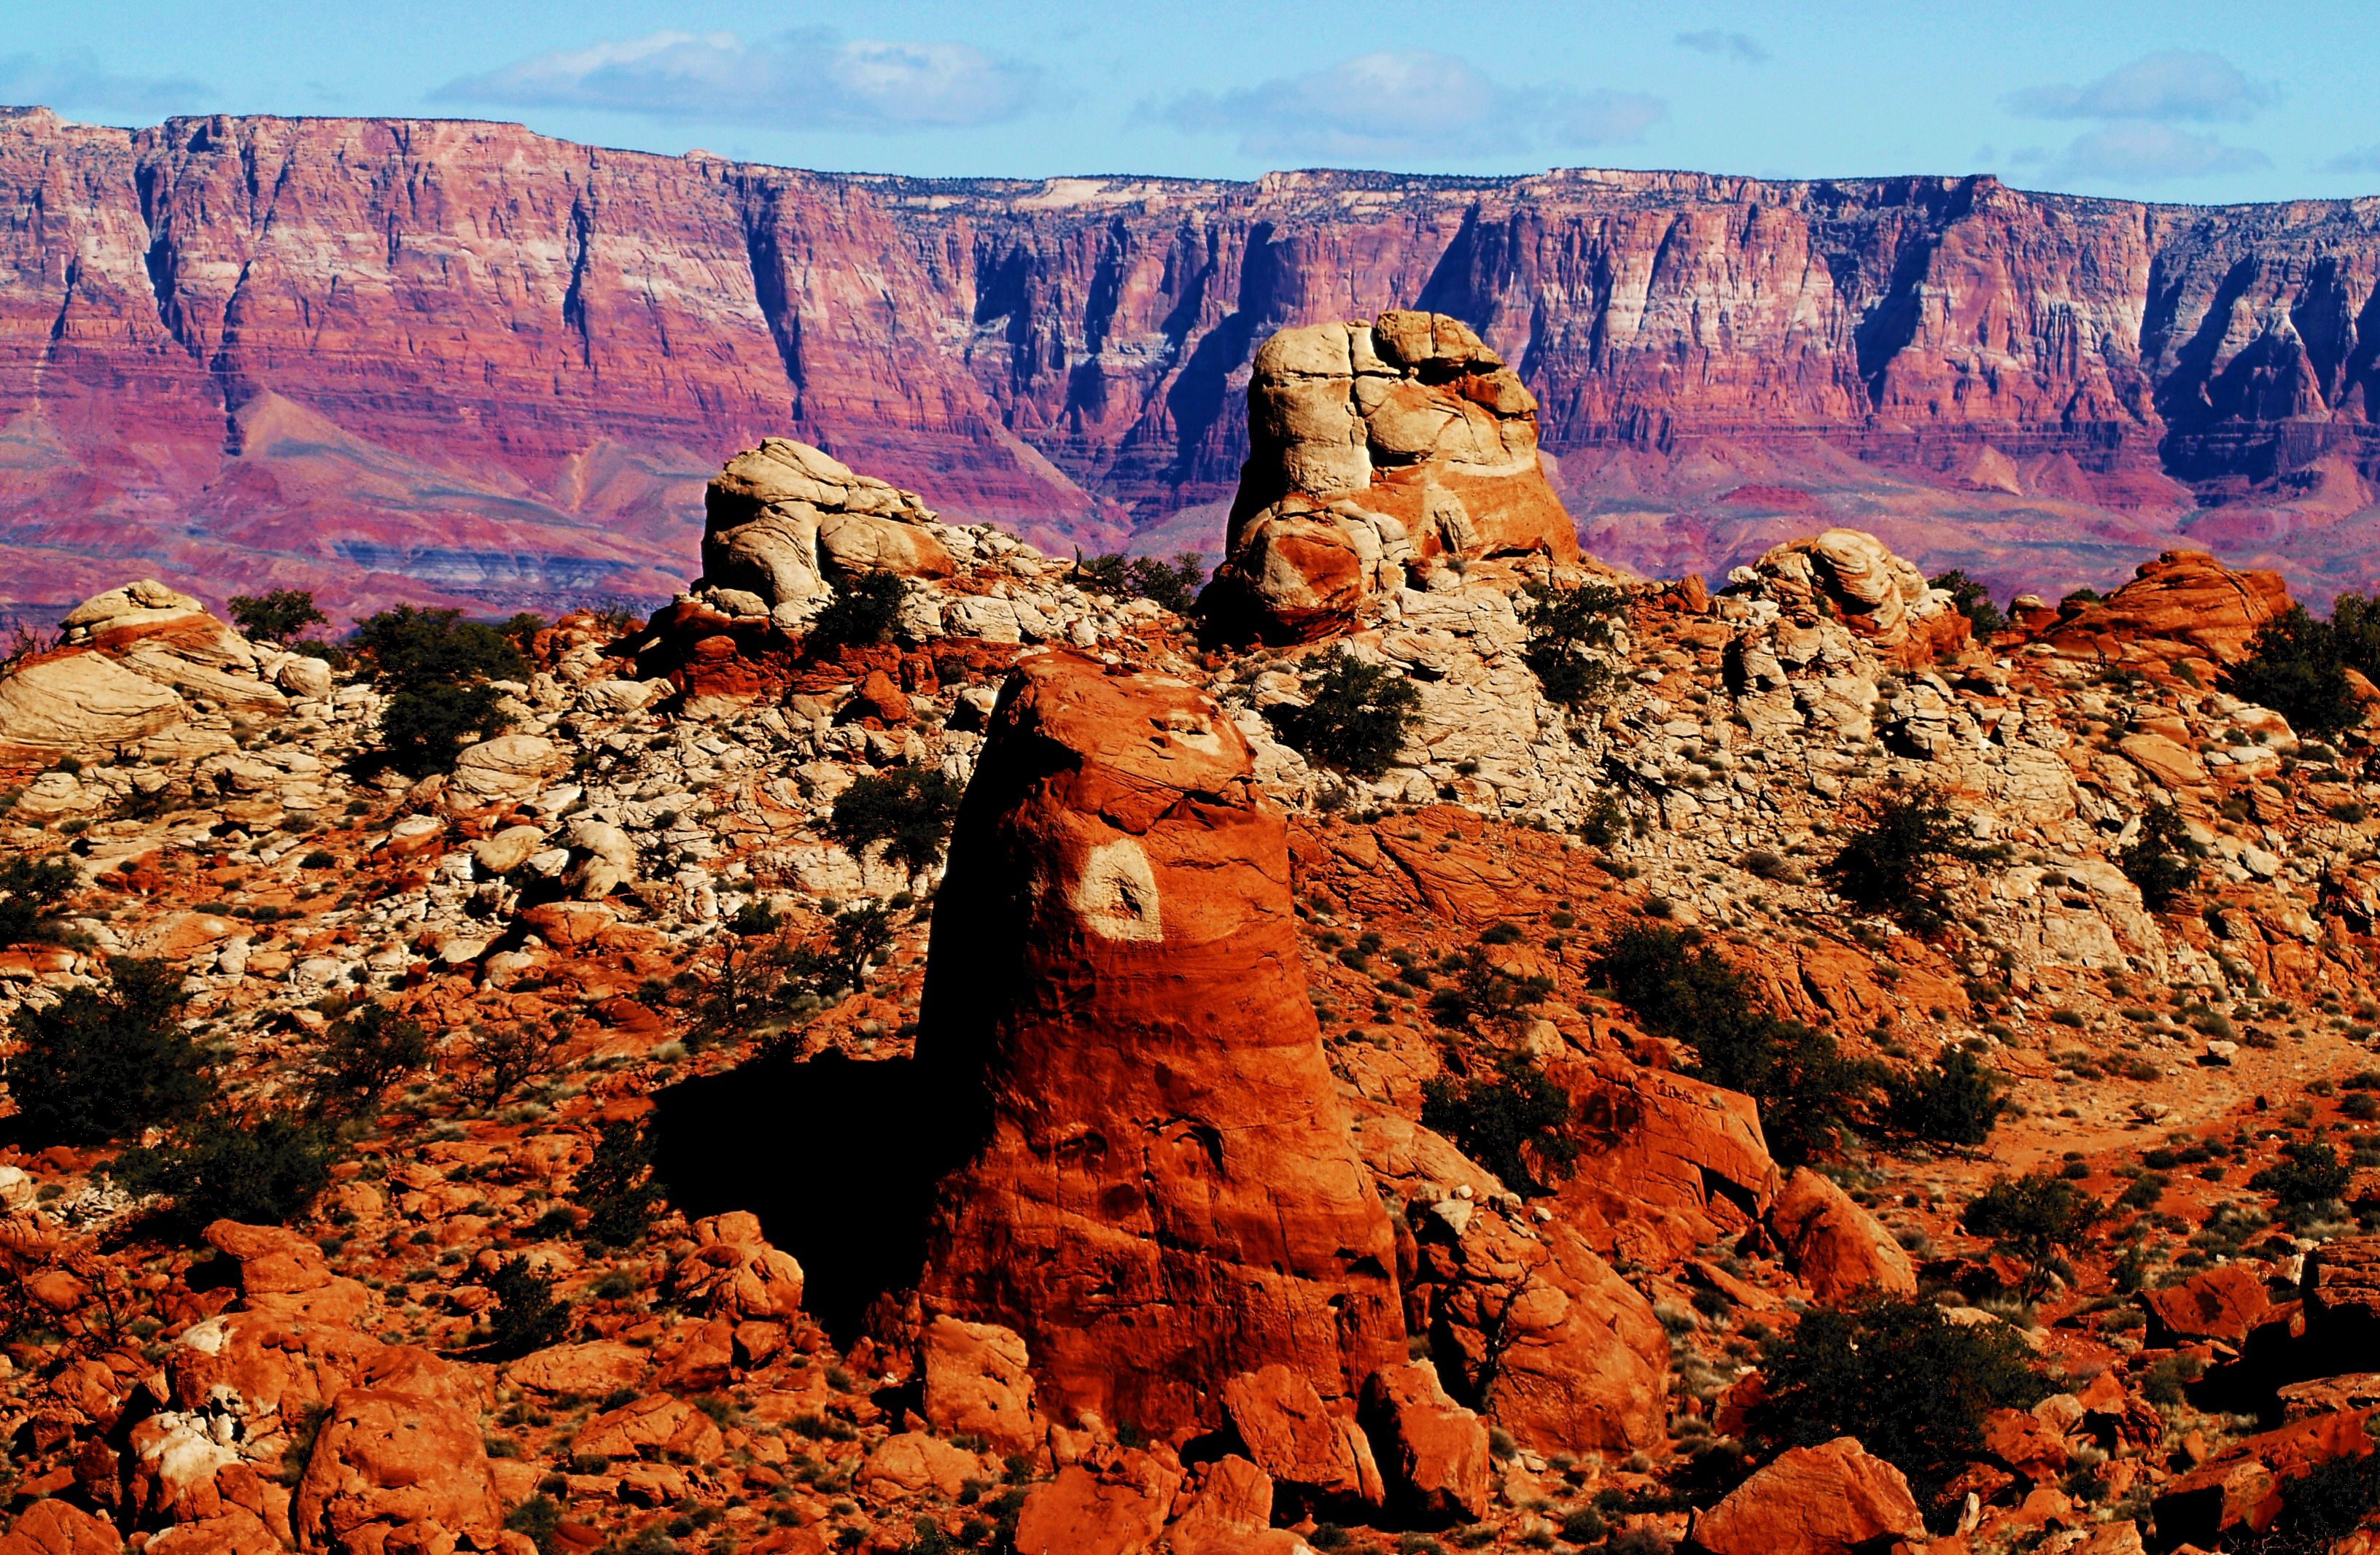
rock, wilderness, formation, cliff, usa, canyon, grand canyon, terrain, national park, rocks, geology, plateau, southwest, wadi, rock formations, landform, red rocks, purple majesty, geographical feature, geological phenomenon